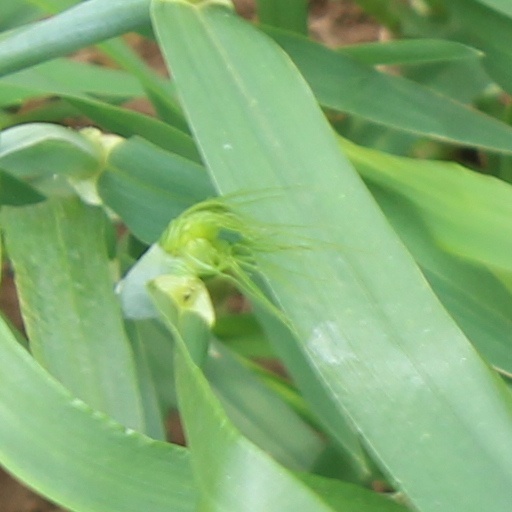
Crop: wheat